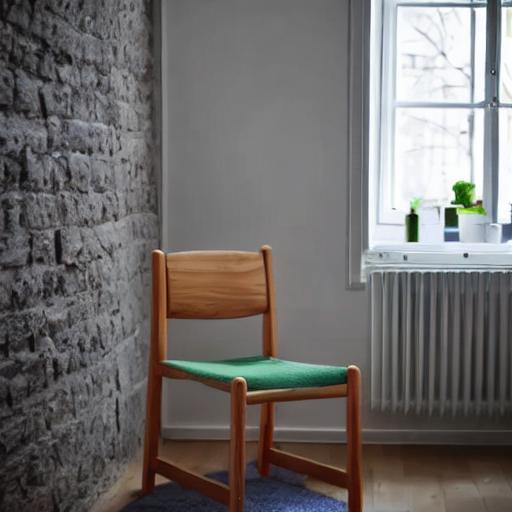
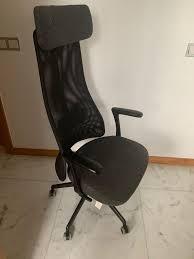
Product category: items_chair
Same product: no